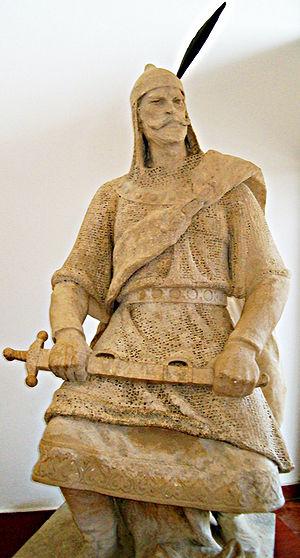
Murbach est une commune française située dans le département du Haut-Rhin, en région Grand Est.